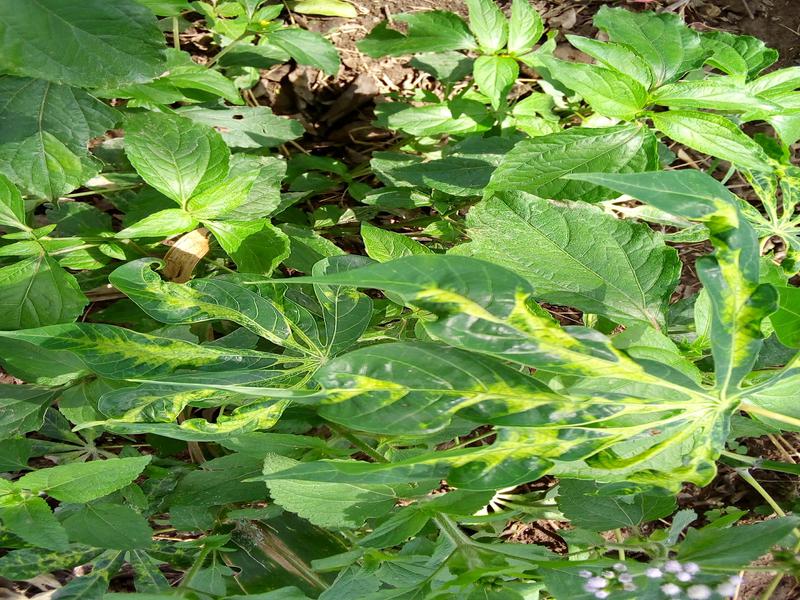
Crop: cassava
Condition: mosaic_disease